2019 Boeing B-17 Flying Fortress crash

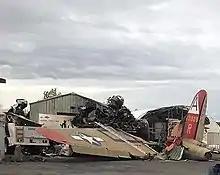
The destroyed B-17 at the crash site

On October 2, 2019, three crew and ten passengers boarded the B-17 for the "living history" flight. Takeoff was delayed by 40 minutes because of difficulty starting one of the engines. The pilot shut down the other engines, used a spray can to "blow out the moisture", and finally got the engine started. The aircraft took off from Bradley International Airport in Windsor Locks, Connecticut, at 09:48 (13:48 UTC). A witness reported that an engine was sputtering and smoking. At 09:50, the pilot radioed that there was a problem with the airplane's No. 4 engine, the outer engine on the right wing. The pilot told the crew chief (who was also the loadmaster) to instruct the passengers to return to their seats; after the crew chief did so and returned to the cockpit, the pilot shut down the No. 4 engine. The control tower diverted other traffic and cleared the bomber for an emergency landing on Runway 6. at At 09:54, the aircraft came in low, touched down short of the runway, clipped the Instrument Landing System (ILS) antenna array, veered to the right off the runway across a grassy area and taxiway, and then crashed into a de-icing facility. The aircraft burst into flames.